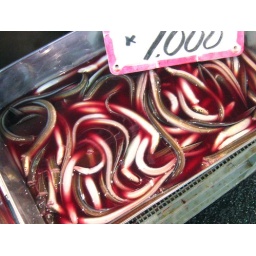
Photo taken at the Tsukiji fish market in Tokyo one early Saturday morning.